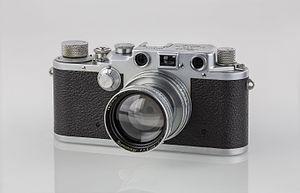
Le Leica III est un appareil photo à mise au point télémétrique créé par Leica en 1933 et produit en parallèle avec le Leica II. Différentes variantes furent produites au cours des années avec des améliorations substantielles. C'est la dernière famille des Leica "à vis" remplacée par les Leica M.